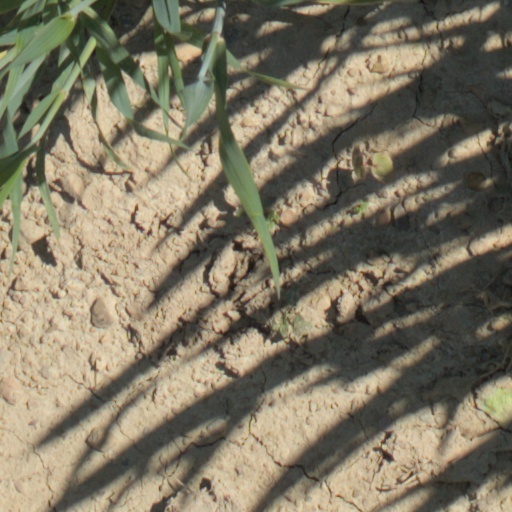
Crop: wheat